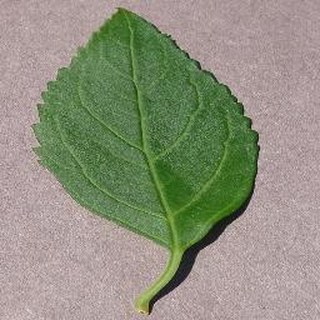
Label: healthy_cherry